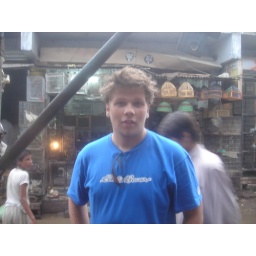
Me in empress market, a market specializing in animals. There were so many cute doggies!